University College Dublin

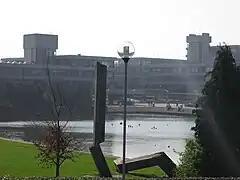
The Tierney (Administration) and Newman (Arts) Buildings, Belfield campus, UCD.

In 1908, the National University of Ireland was founded and the following year the Royal University was dissolved. This new university was brought into existence with three constituent University Colleges – Dublin, Galway and Cork. Following the establishment of the NUI, D. J. Coffey, Professor of Physiology, Catholic University Medical School, became the first president of UCD. The Medical School in Cecilia Street became the UCD Medical Faculty and the Faculty of Commerce was established. Under the Universities Act, 1997, University College Dublin was established as a constituent university within the National University of Ireland framework.